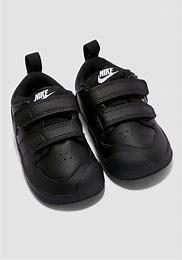
Brand: Nike
Model: Pico 5